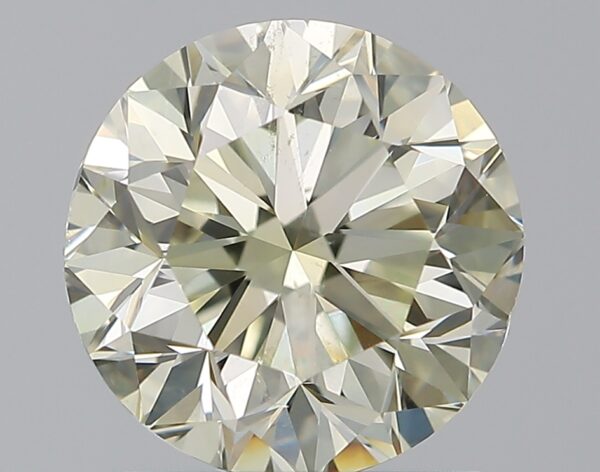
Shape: round
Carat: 1.5
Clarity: SI1
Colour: N
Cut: GD
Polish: EX
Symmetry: VG
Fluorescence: M
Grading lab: GIA
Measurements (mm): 7 x 7.08 x 4.62